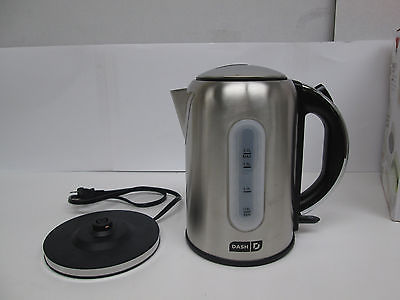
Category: kettle